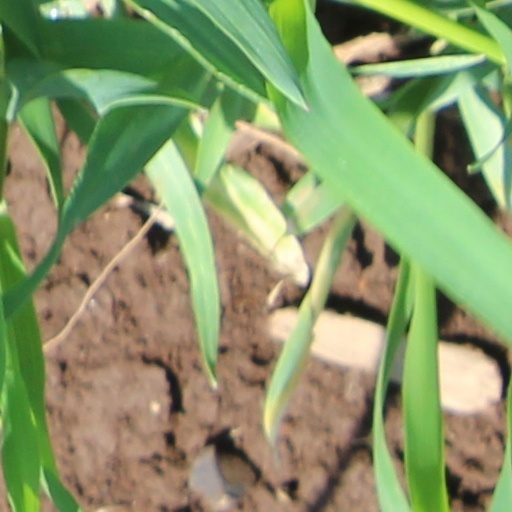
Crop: wheat